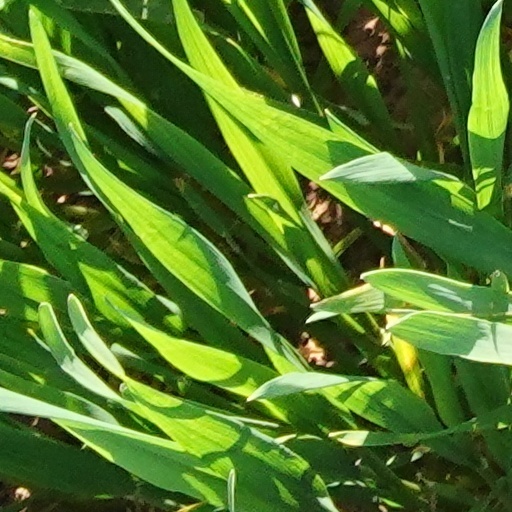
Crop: wheat